Plant City Union Depot

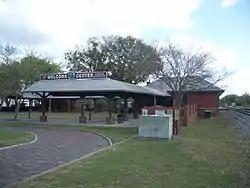

The Plant City Union Depot is a historic train depot in Plant City, Florida, Florida, United States. It was built in 1909 and was crucial in the development of Plant City. The city was named after Henry Plant, who introduced railway lines to improve the transport system in Central and Western Florida. The architectural design is credited to J.F. Leitner.